Alcohol dependence

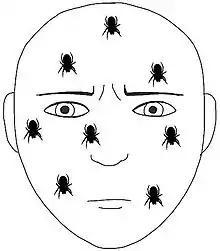
Hallucinations from alcohol withdrawal.

The spectrum of alcohol withdrawal symptoms range from such minor symptoms as insomnia and tremulousness to severe complications such as withdrawal seizures and delirium tremens. Alcohol withdrawal syndrome can be very tricky to diagnose, due to other preliminary conditions that may exist from individual to individual.